After the Thin Man

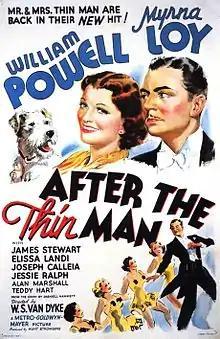
Theatrical release poster

After the Thin Man is a 1936 American murder mystery comedy film directed by W. S. Van Dyke and starring William Powell, Myrna Loy and James Stewart. A sequel to the 1934 feature "The Thin Man", the film presents Powell and Loy as Dashiell Hammett's characters Nick and Nora Charles. The film also features Elissa Landi, Joseph Calleia, Jessie Ralph, Alan Marshal and Penny Singleton (billed under her maiden name as Dorothy McNulty).